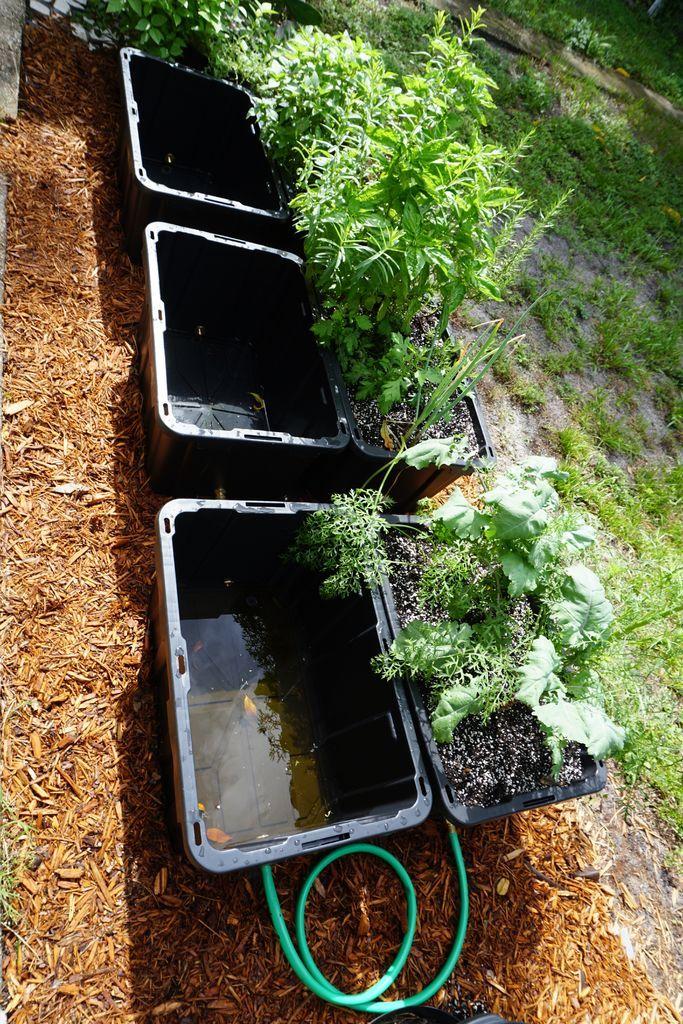
Vyombo vya kisasa kwa ajili ya kupandia mimea mbalimbali majumbanini na maofisini vingine vimepandwa tayari na baadhi bado vipo vitupu.